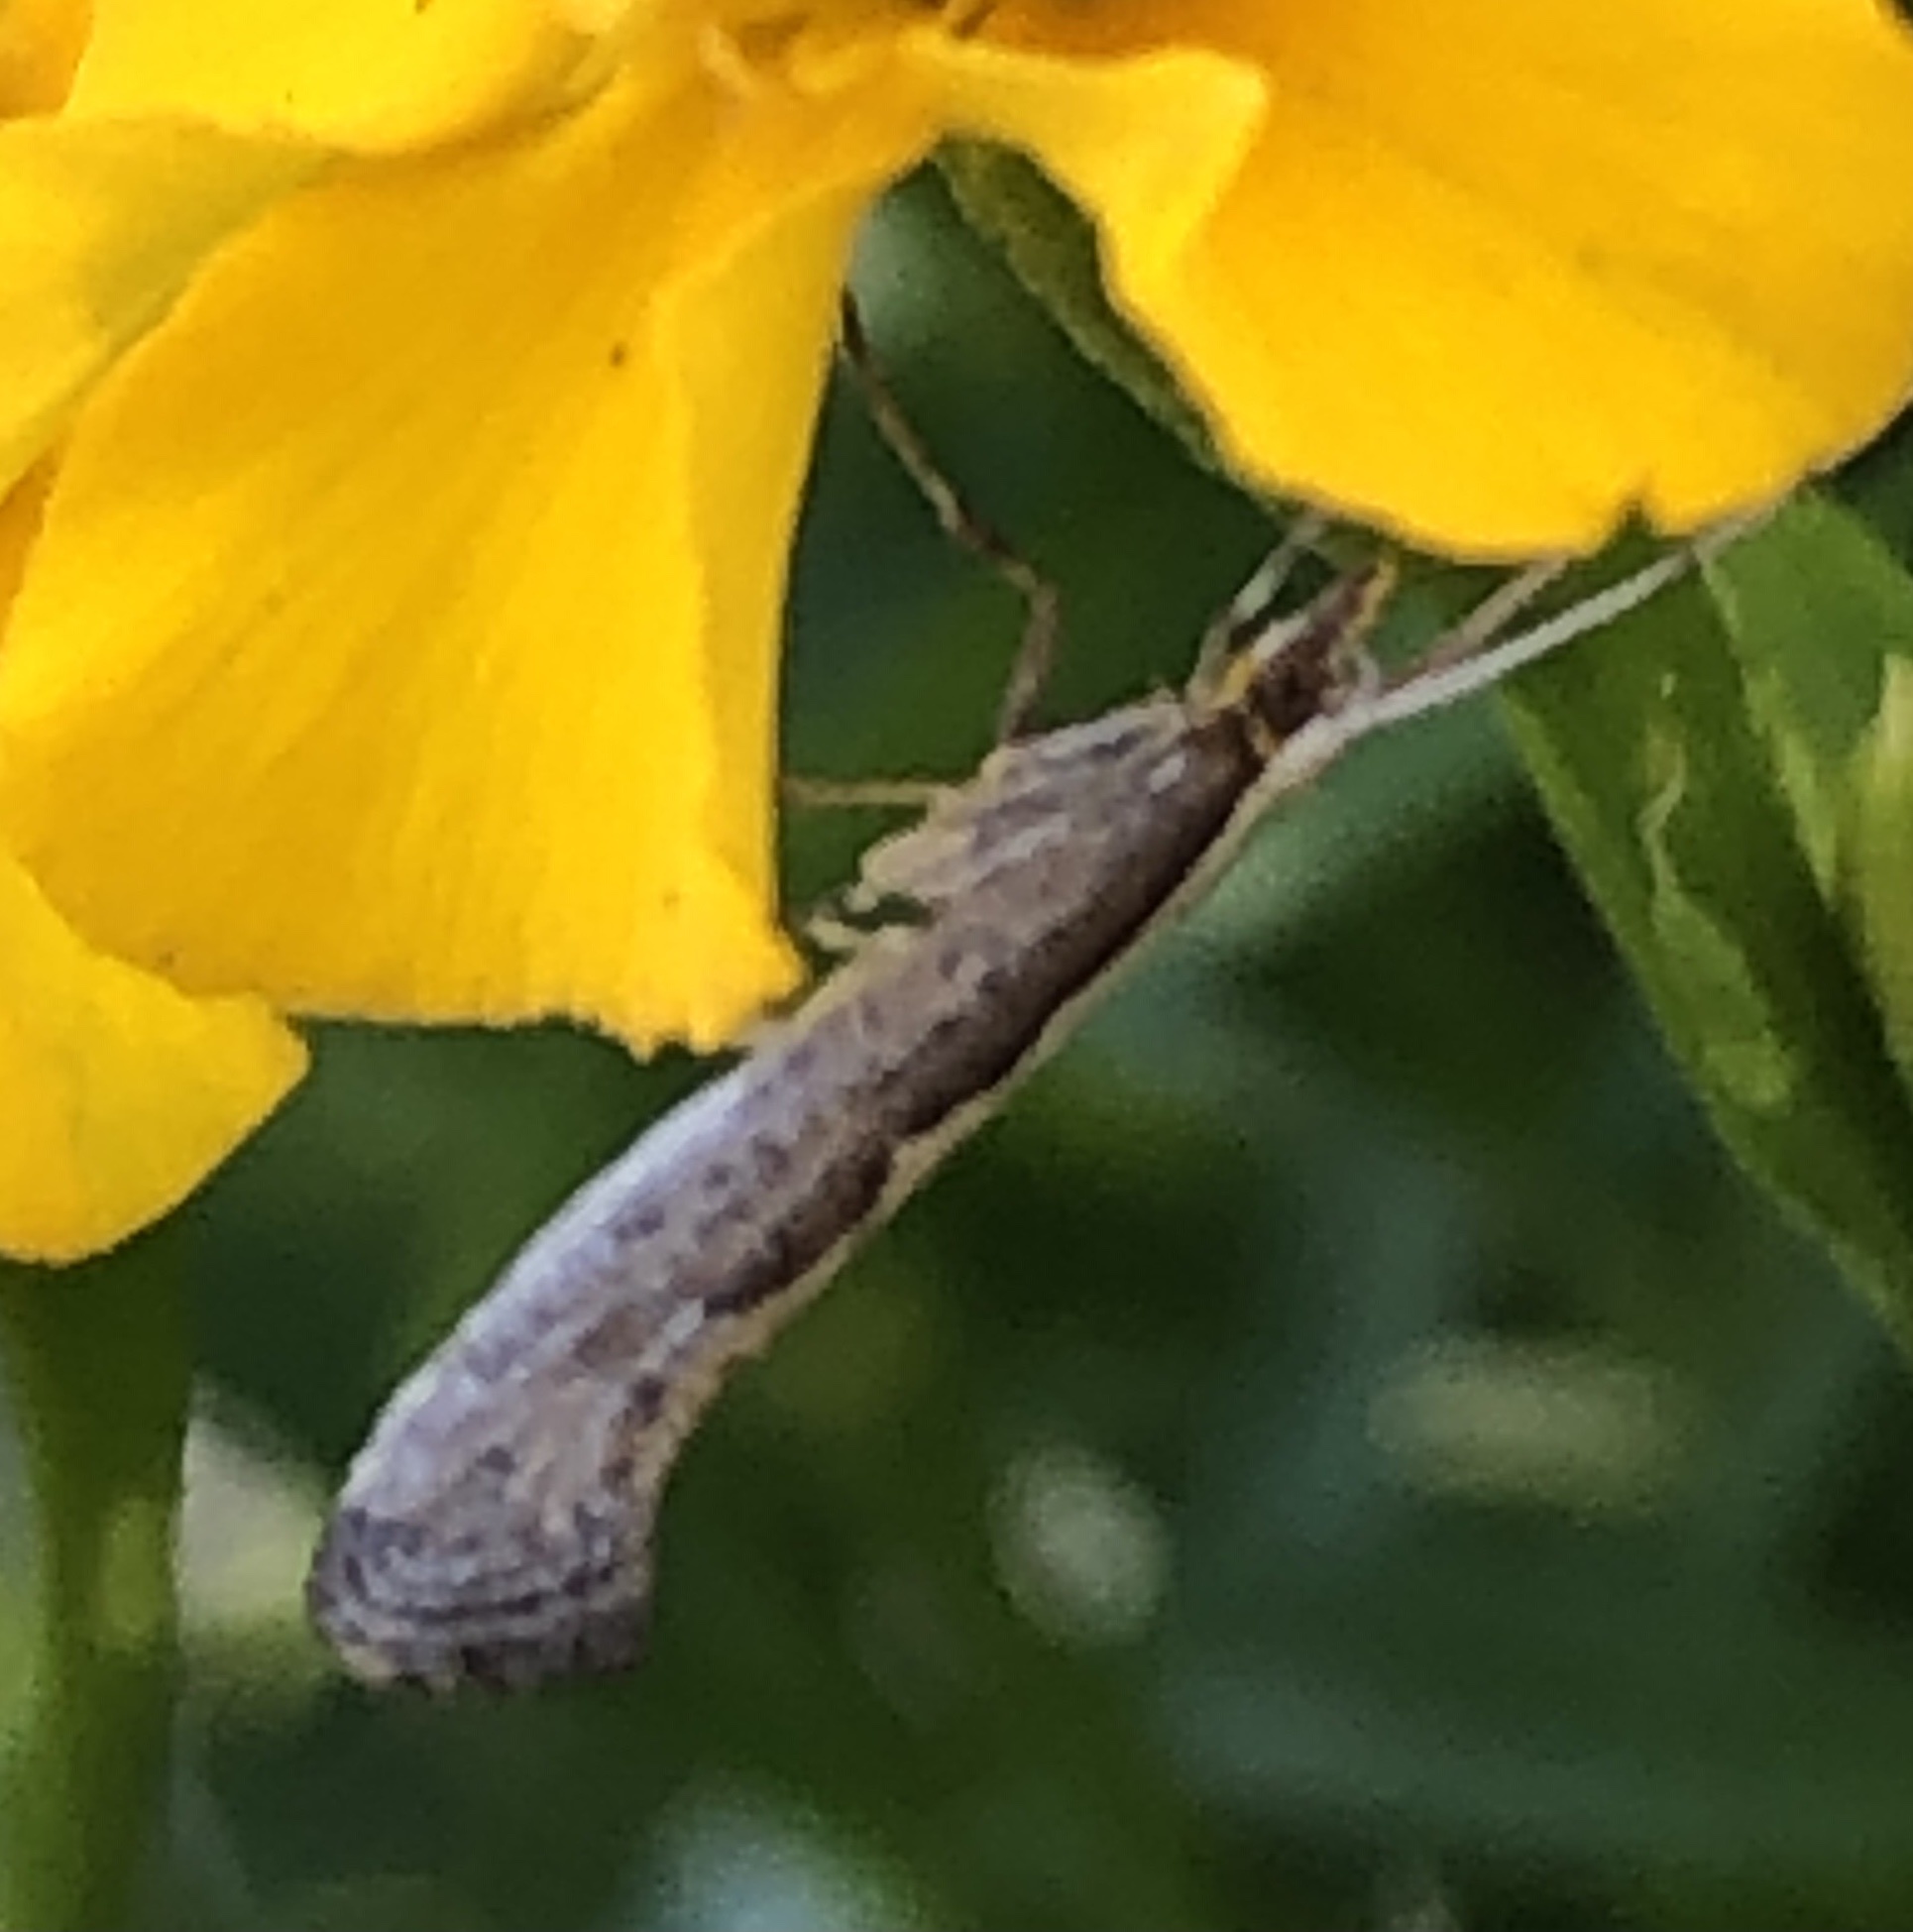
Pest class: diamondback_moth